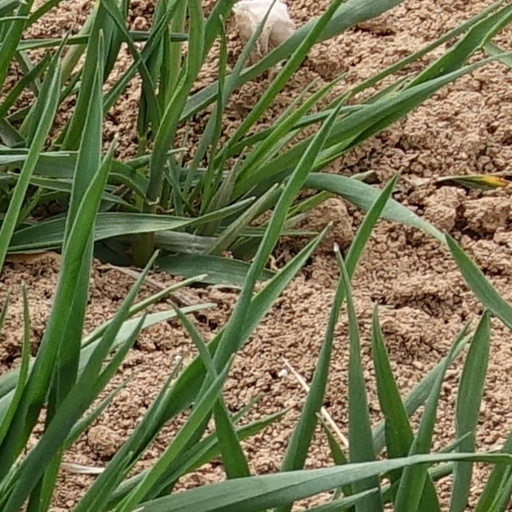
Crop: wheat